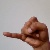
The image shows a hand gesture representing the letter 'J' in Indian Sign Language.